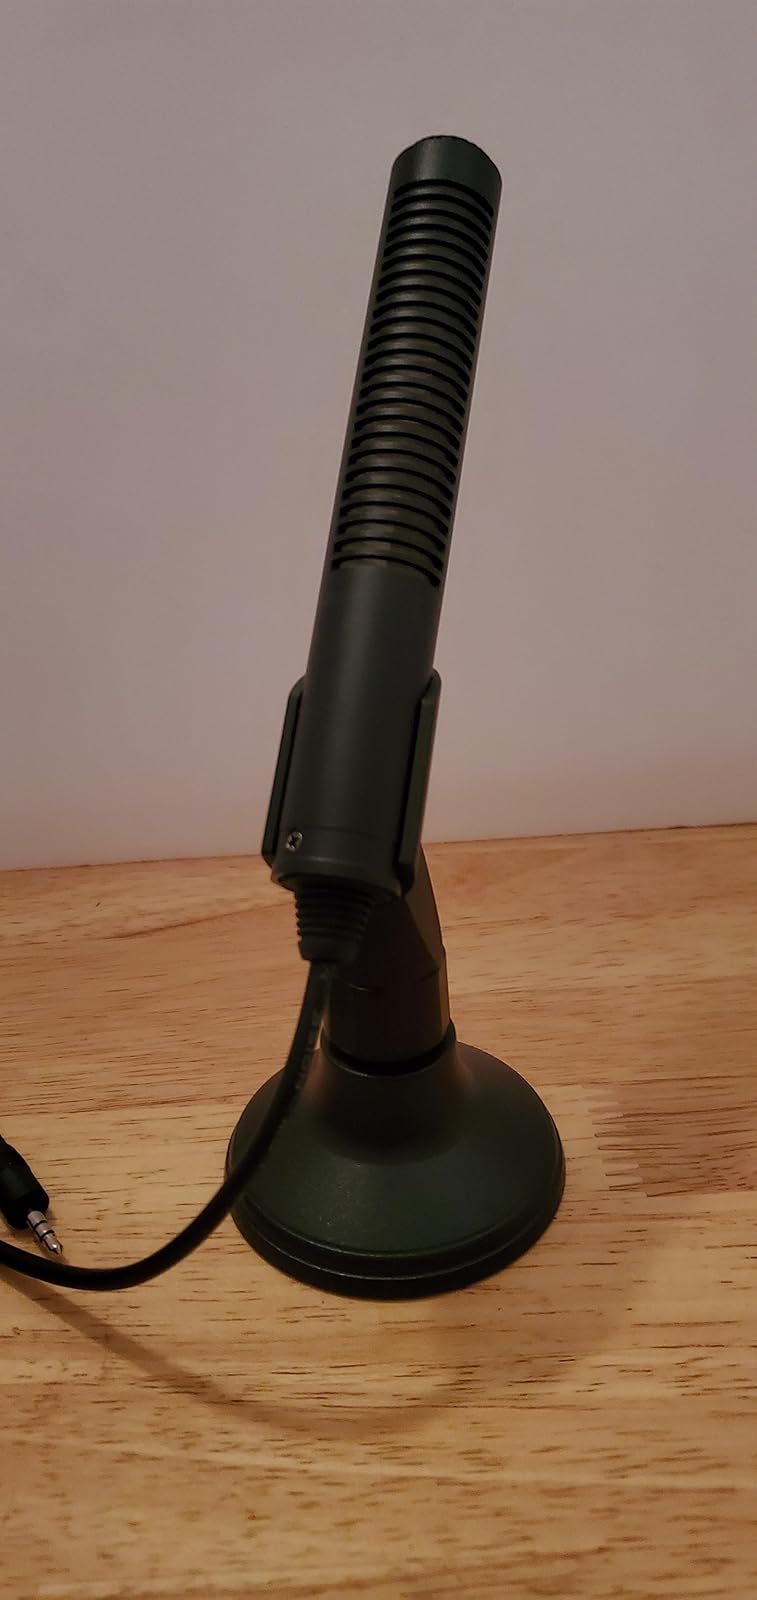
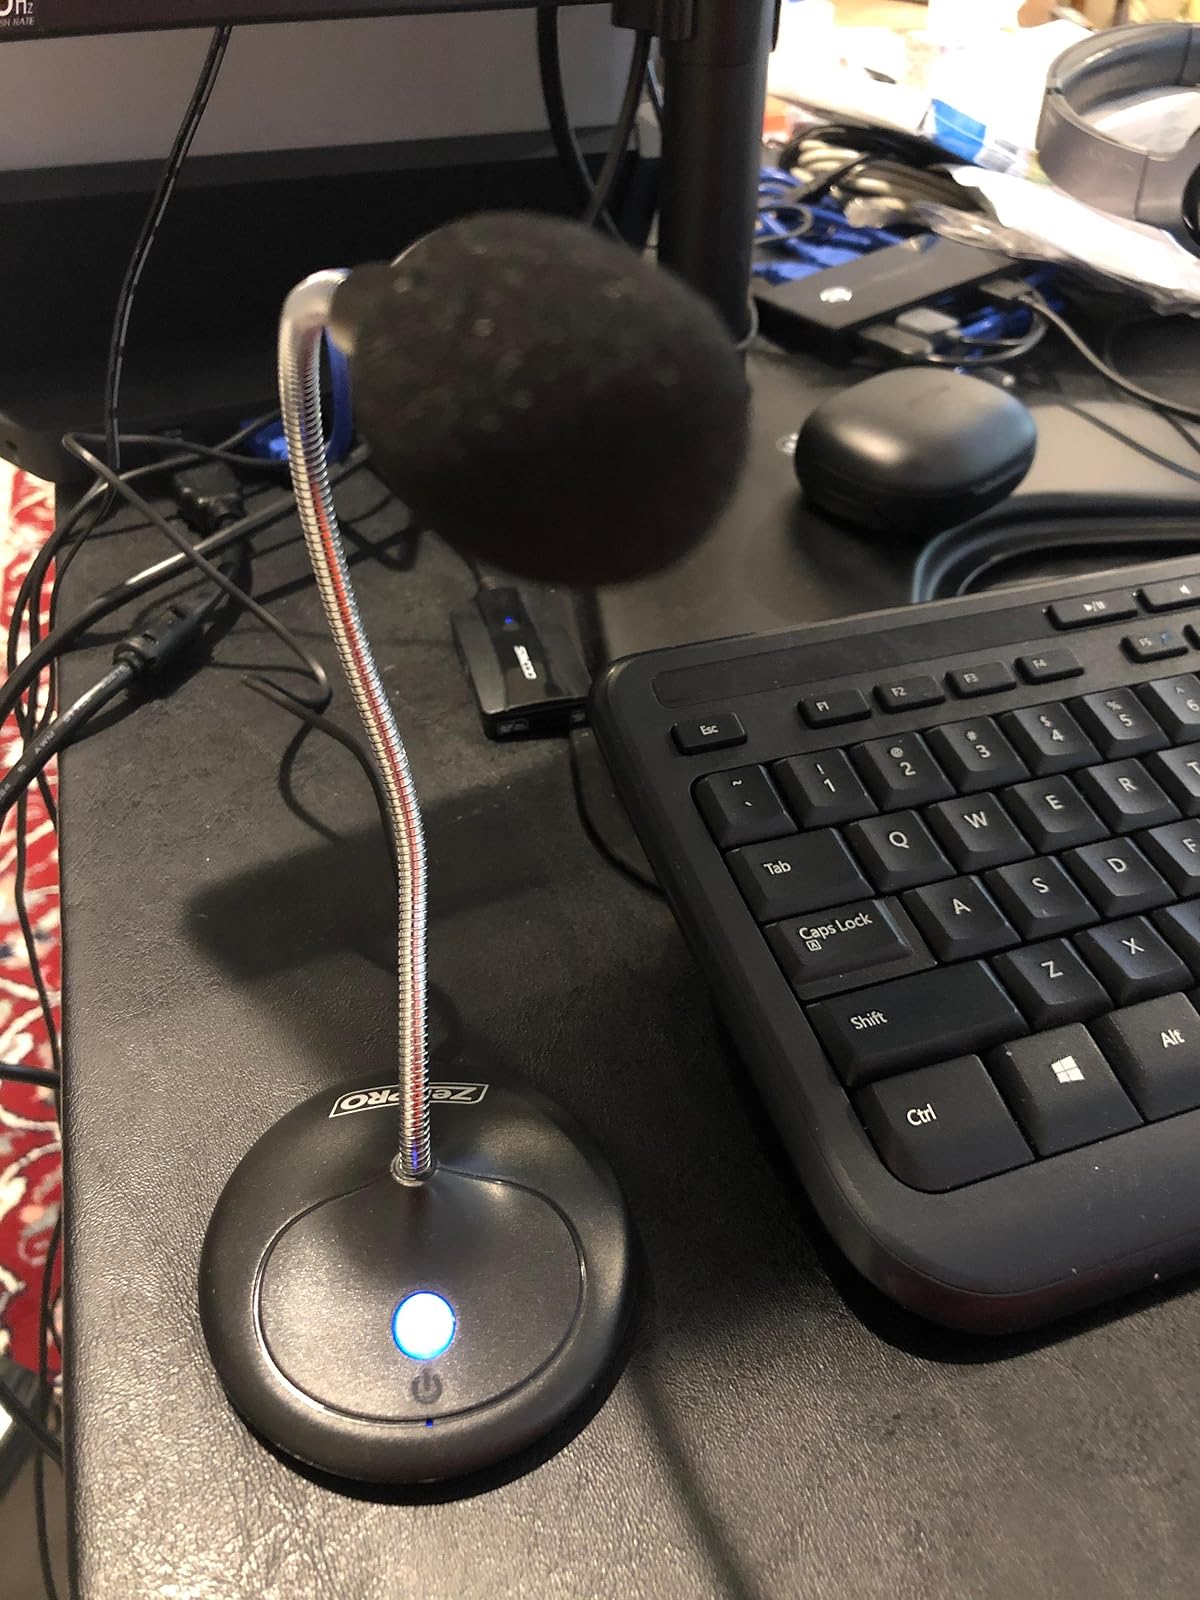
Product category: microphone
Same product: no